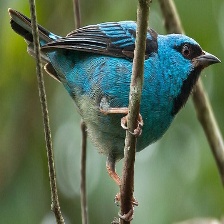
Species: BLUE DACNIS
Scientific name: DACNIS CAYANA